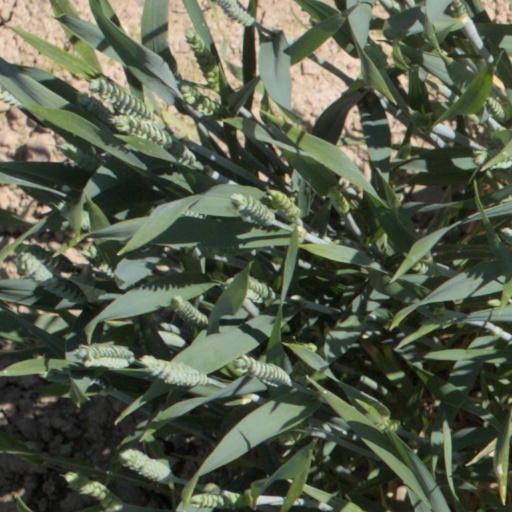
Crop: wheat